British Midland International

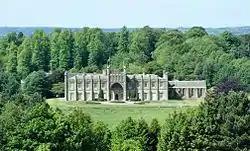
Donington Hall, head office of BMI

In March 1987, Airlines of Britain Holdings (ABH) was formed to act as a holding company for British Midland Airways and British Midland Aviation Services.